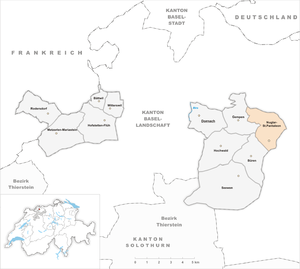
Nuglar-St. Pantaleon est une commune suisse du canton de Soleure, située dans le district de Dorneck.